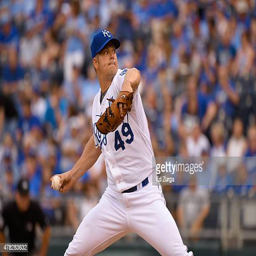
baseball player throws against sports team